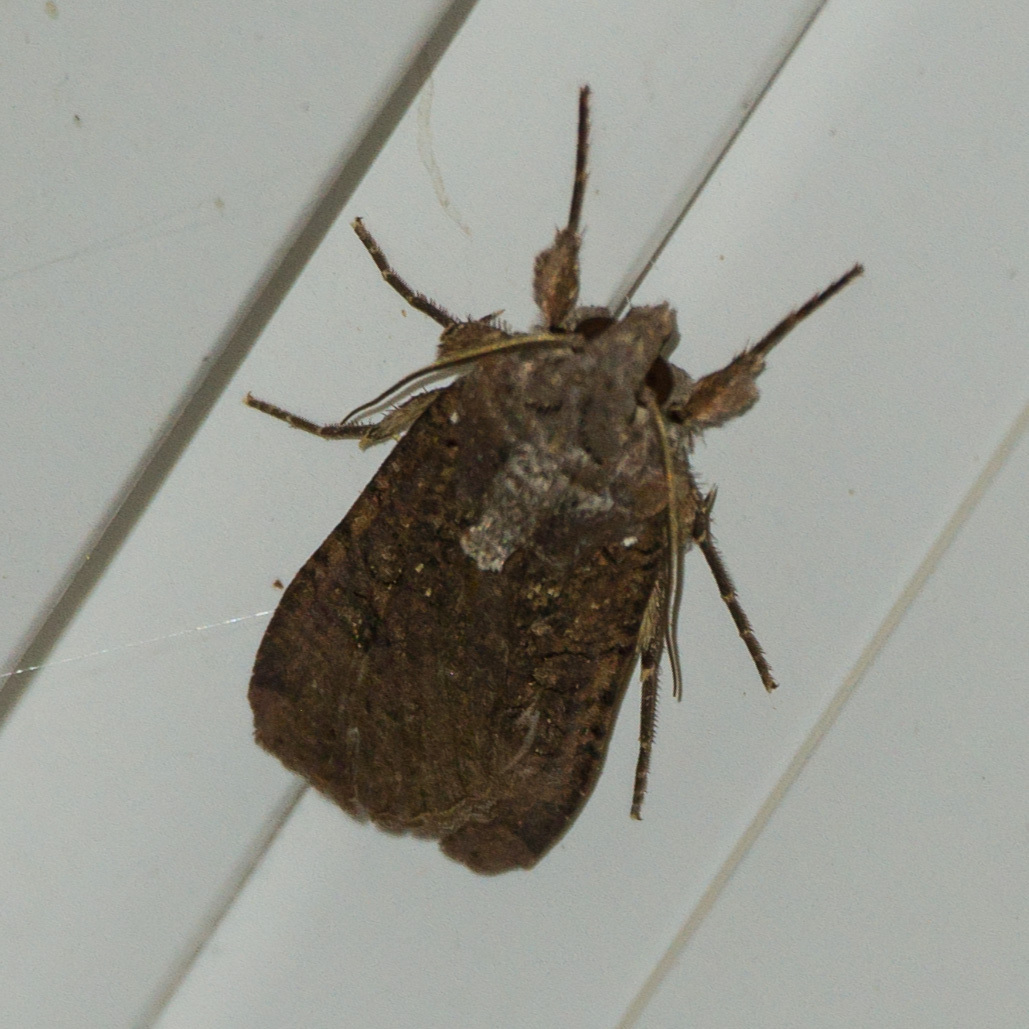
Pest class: cutworms